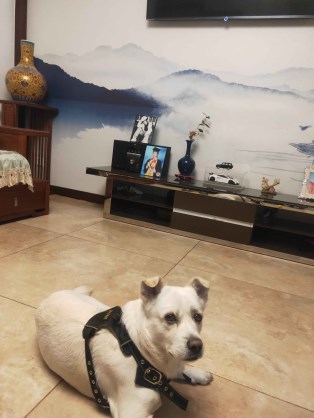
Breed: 3336-n000121-chinese_rural_dog